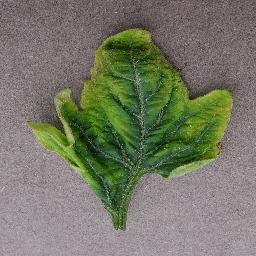
Label: Tomato___Tomato_Yellow_Leaf_Curl_Virus